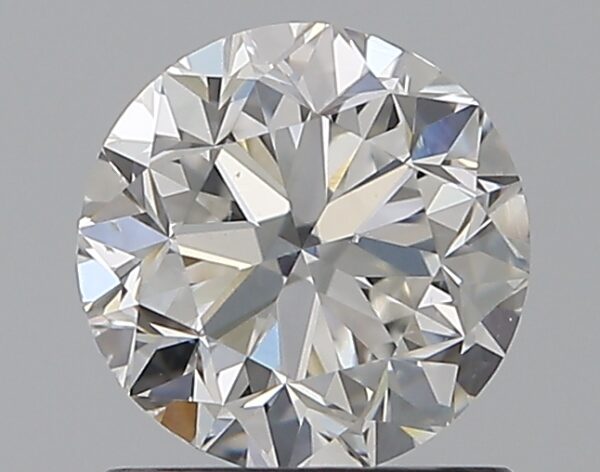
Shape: round
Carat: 1
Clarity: SI1
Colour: F
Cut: GD
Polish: EX
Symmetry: VG
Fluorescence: N
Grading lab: GIA
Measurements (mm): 6.05 x 6.14 x 4.03